Berlin Brothersvalley School District

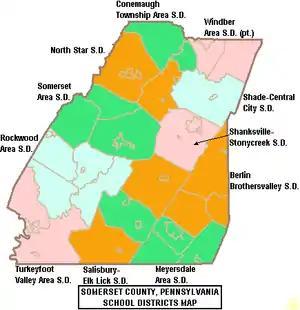

The Berlin Brothersvalley School District is a school district in Somerset County, Pennsylvania. It covers the Berlin and New Baltimore boroughs. It also covers the following townships: Allegheny, Fairhope, and Northampton, as well as the majority of Brothersvalley Township.